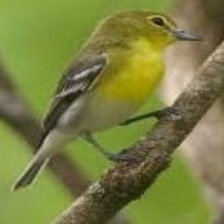
Species: ANDEAN SISKIN
Scientific name: SPINUS SPINESCENS